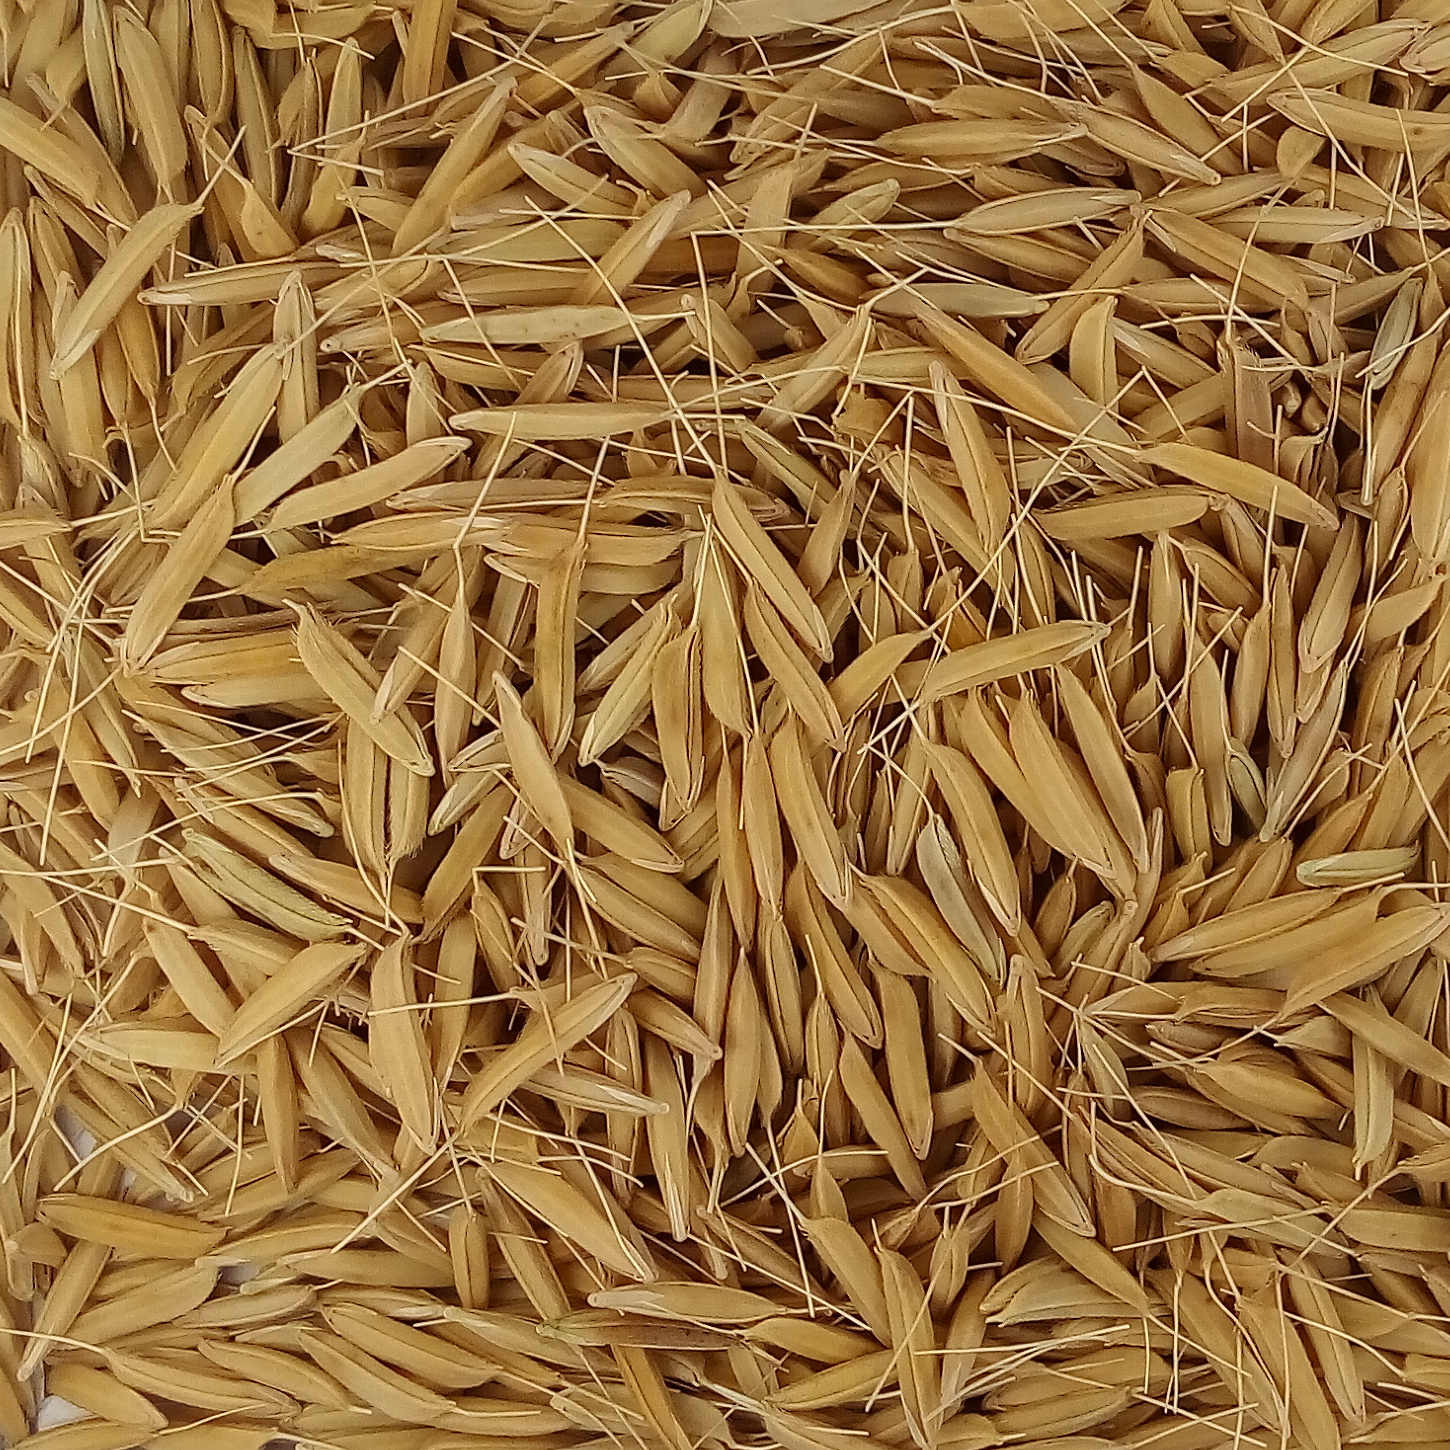
Rice seed variety: PB1